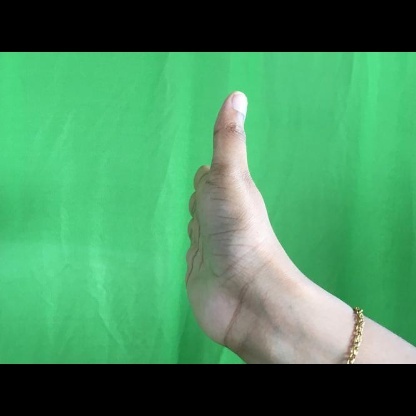
Mudra: Ardhachandran